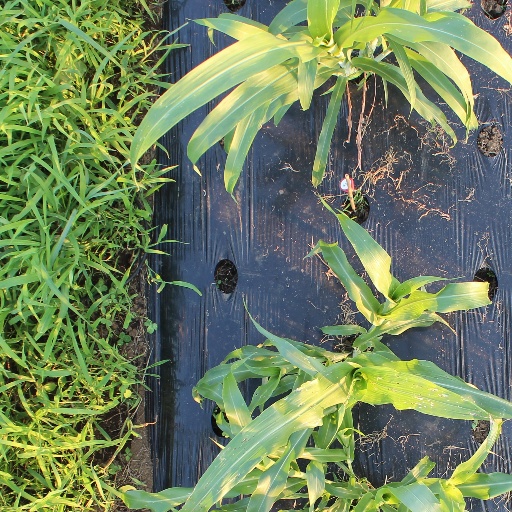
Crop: sorghum